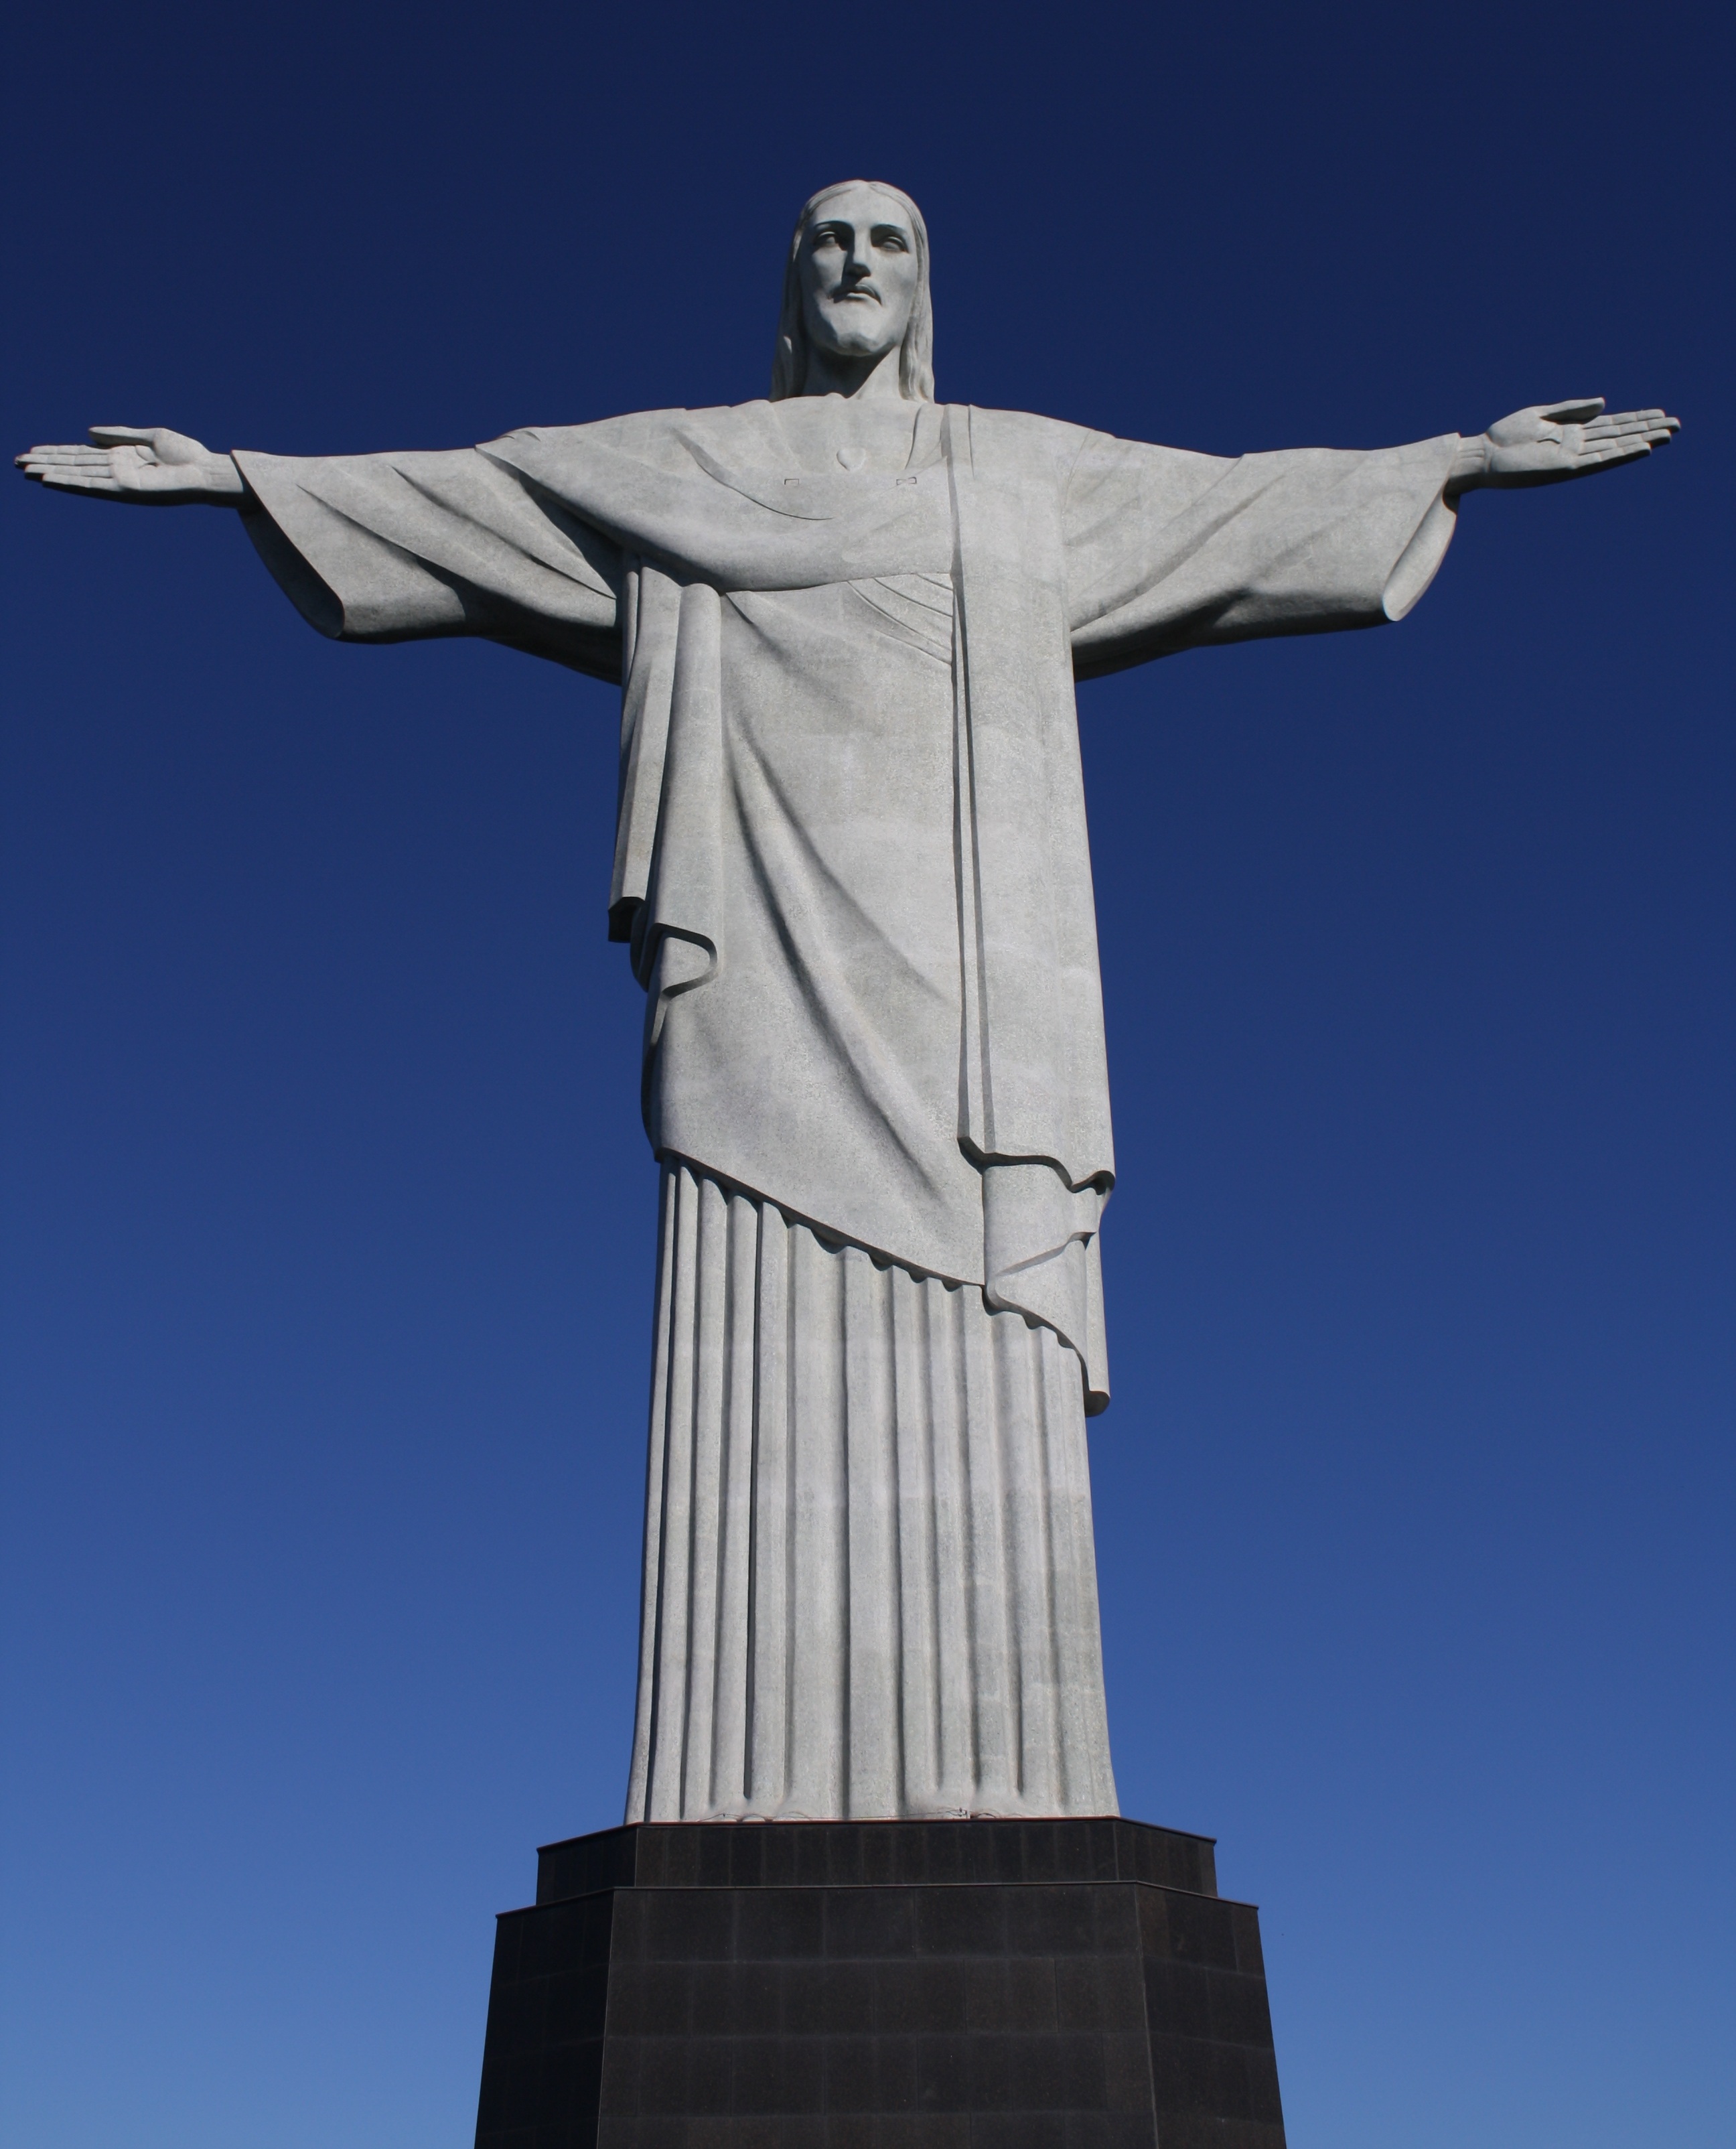
landscape, sky, monument, statue, symbol, rio de janeiro, sculpture, christ, memorial, art, jesus, sol, tourist attraction, brazil, christ the redeemer, corcovado, redeemer